Mono no aware

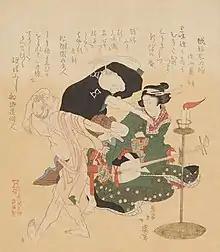
Japanese woodblock print showcasing transience, precarious beauty, and the passage of time, thus "mirroring"

, , and also translated as , or , is a Japanese idiom for the awareness of , or transience of things, and both a transient gentle sadness (or wistfulness) at their passing as well as a longer, deeper gentle sadness about this state being the reality of life.